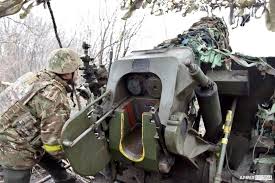
Label: D-30